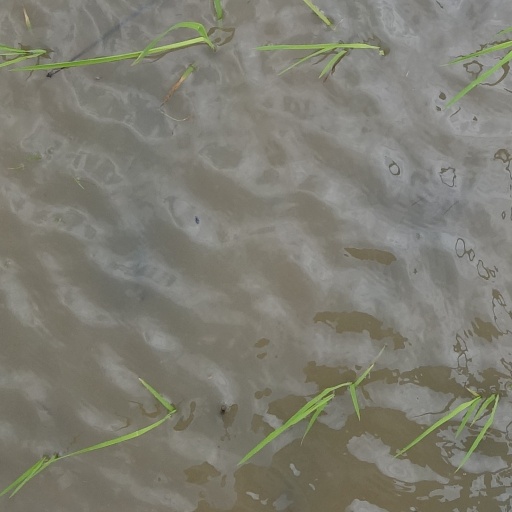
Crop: rice